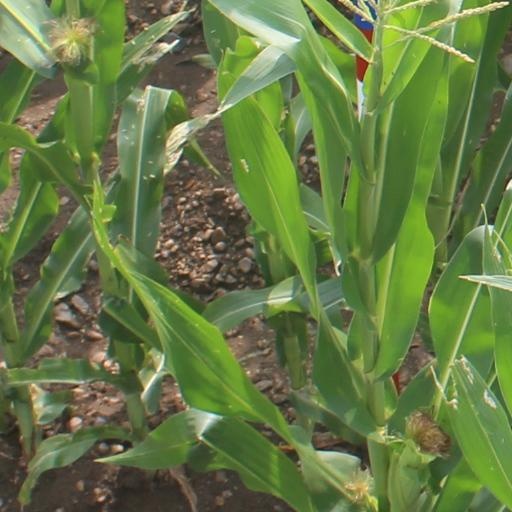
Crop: maize; corn